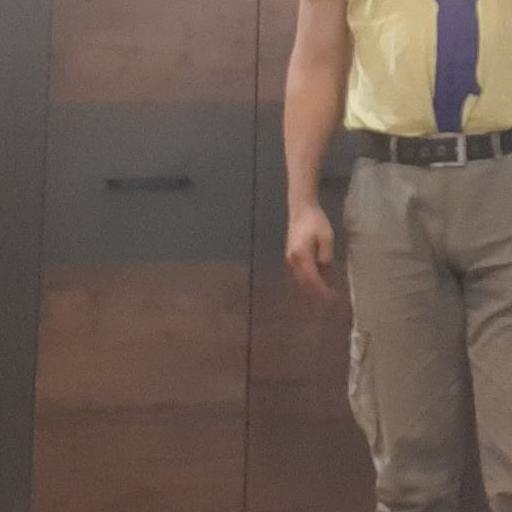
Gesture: no_gesture